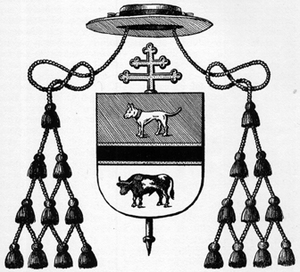
Armoiries de Julián de Cortázar, archevêque de Bogotá, Colombie